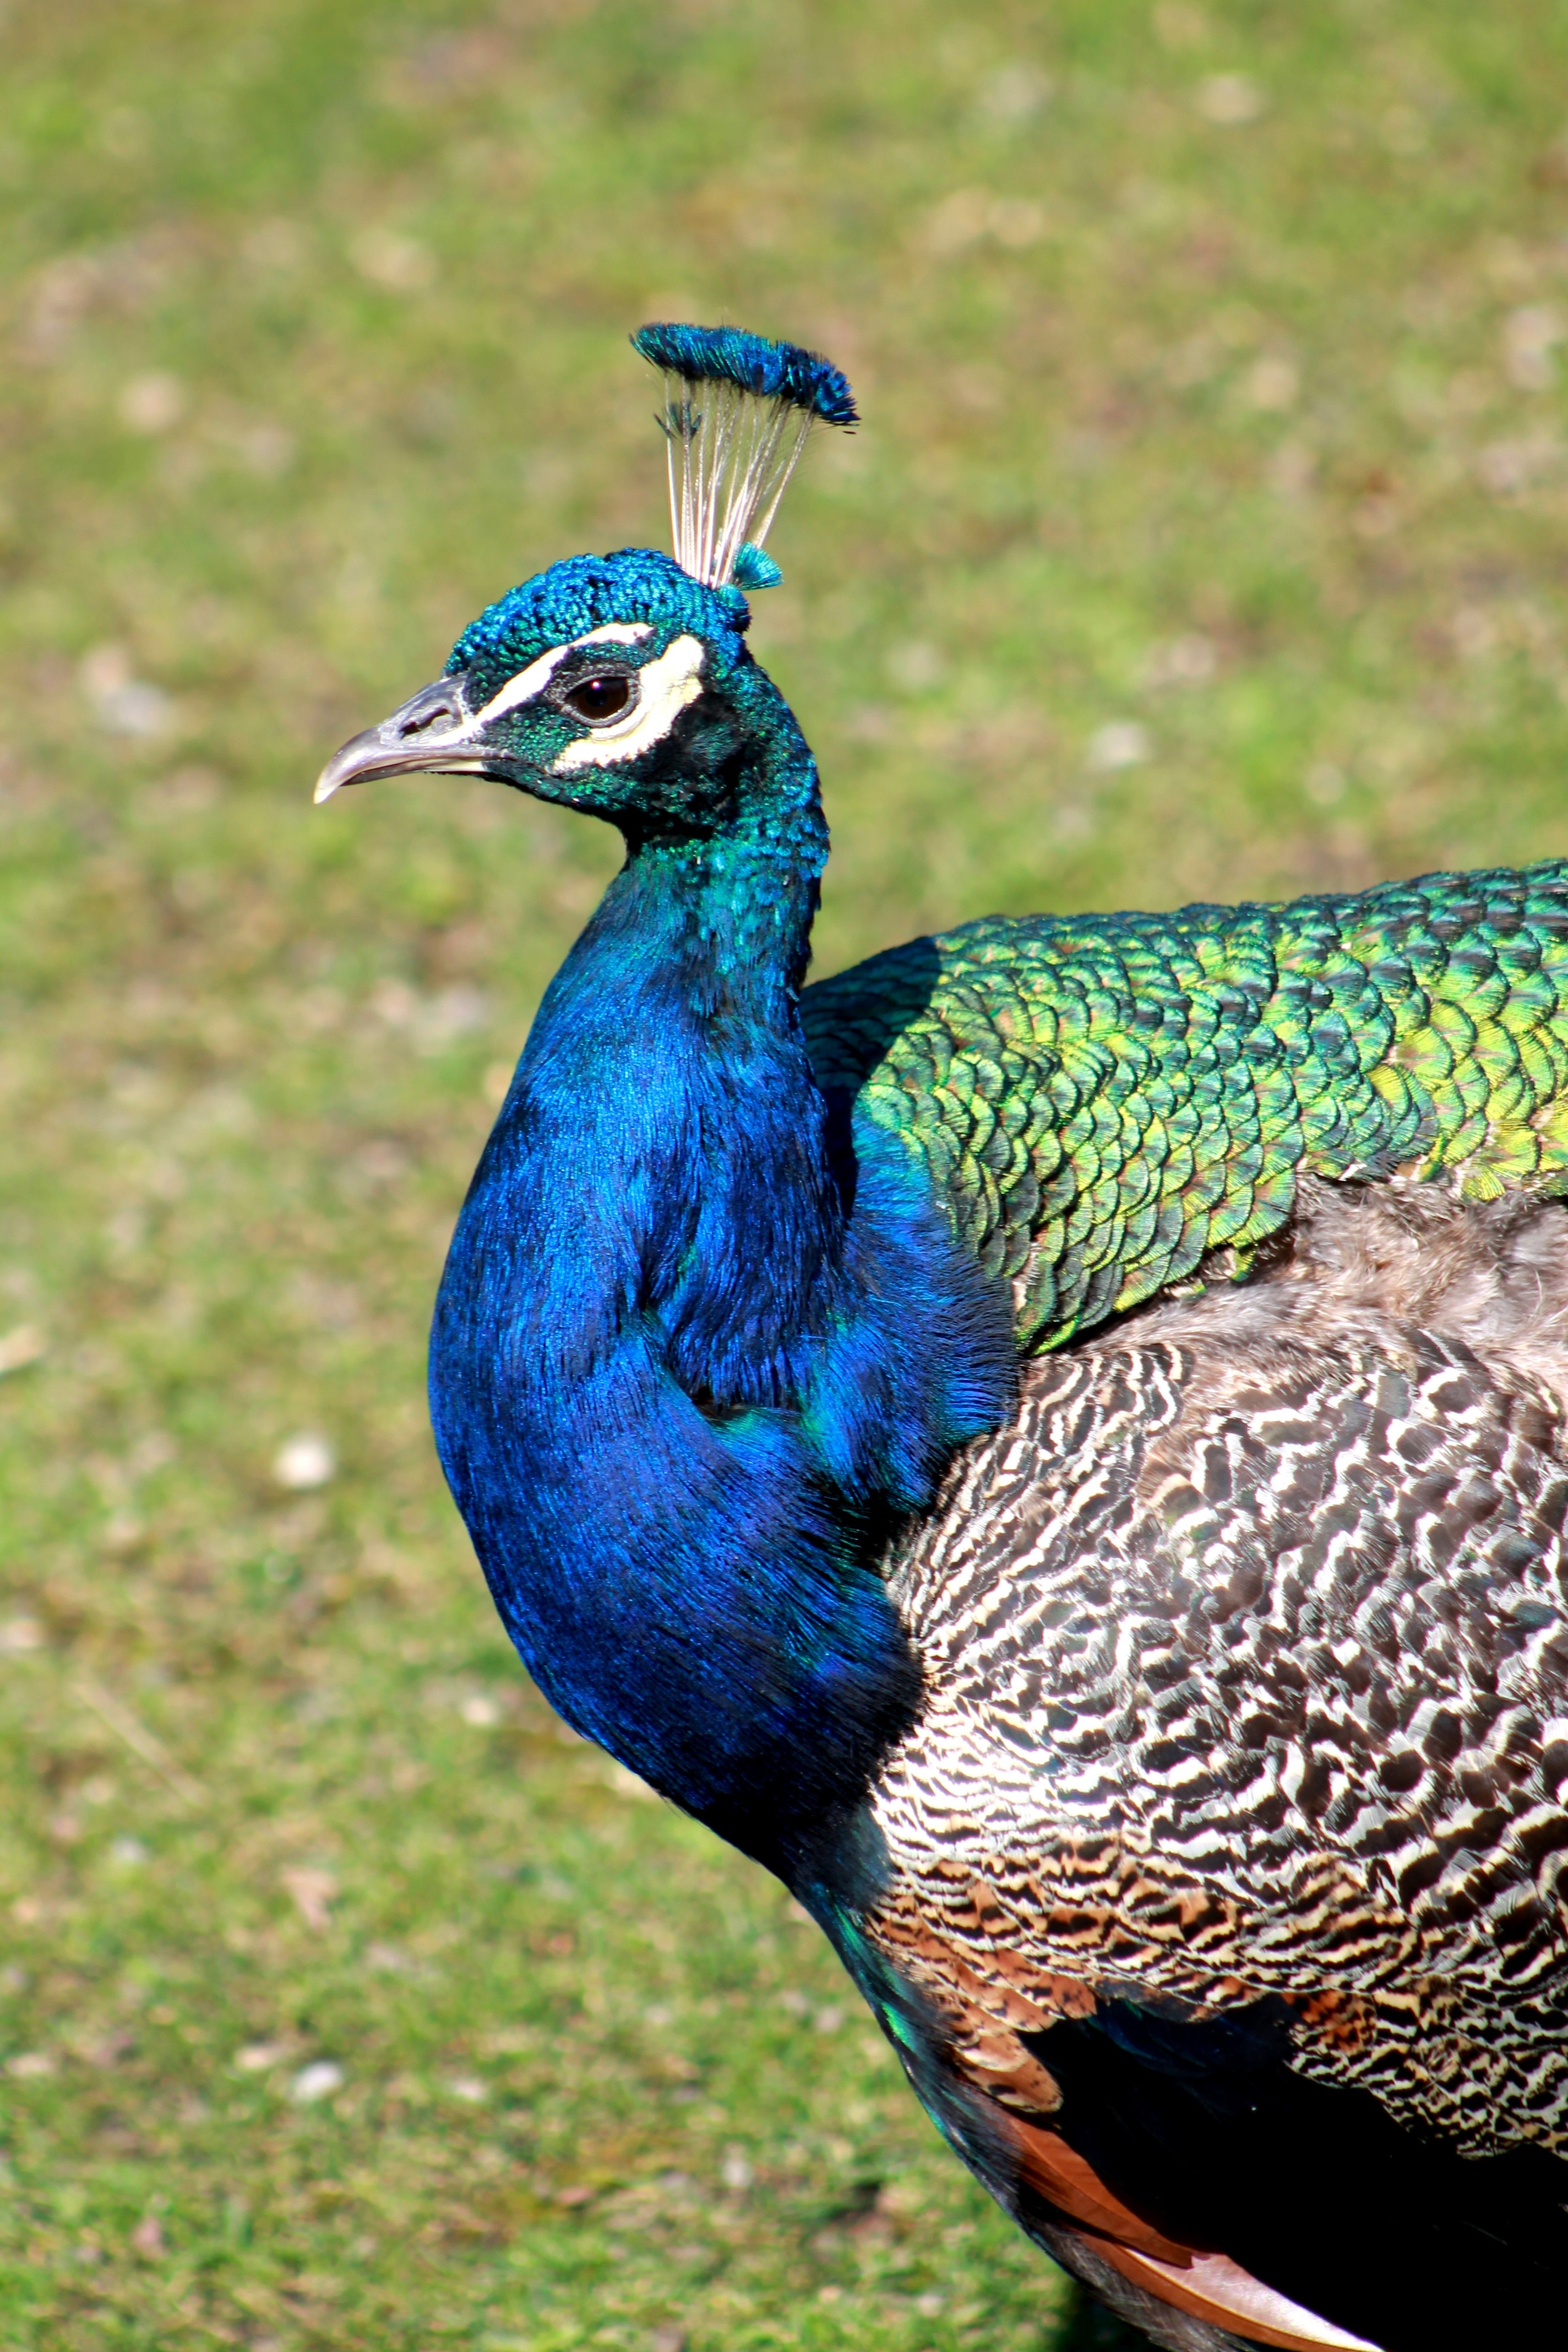
bird, animal, wildlife, zoo, beak, fowl, fauna, peacock, galliformes, vertebrate, peafowl, phasianidae